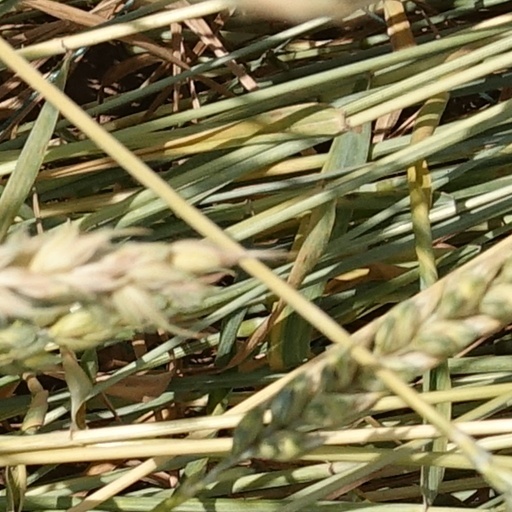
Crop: wheat